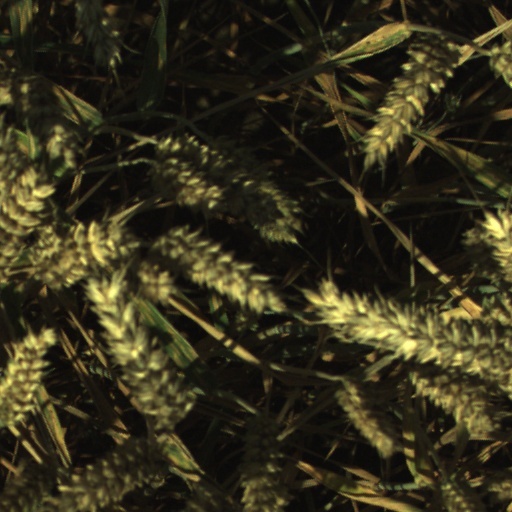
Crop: wheat